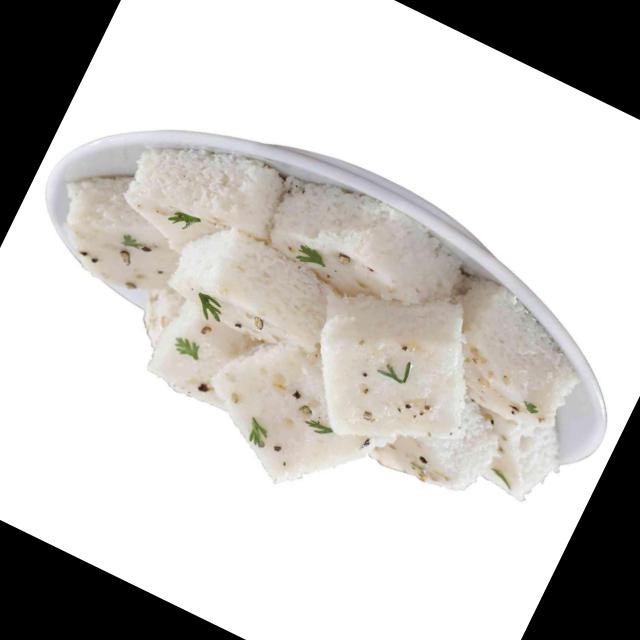
Dish: dhokla